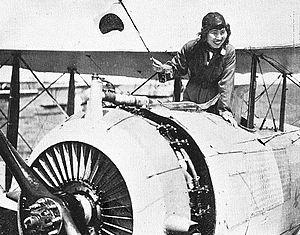
Park Kyung-won, née le 24 juin 1901 à Daegu en Corée est une aviatrice coréenne. Elle trouve la mort le 7 août 1933 vers Hakone, dans la préfecture de Kanagawa au Japon, aux commandes de son biplan Hirondelle bleue en tentant d'atteindre la Mandchourie depuis Tokyo.